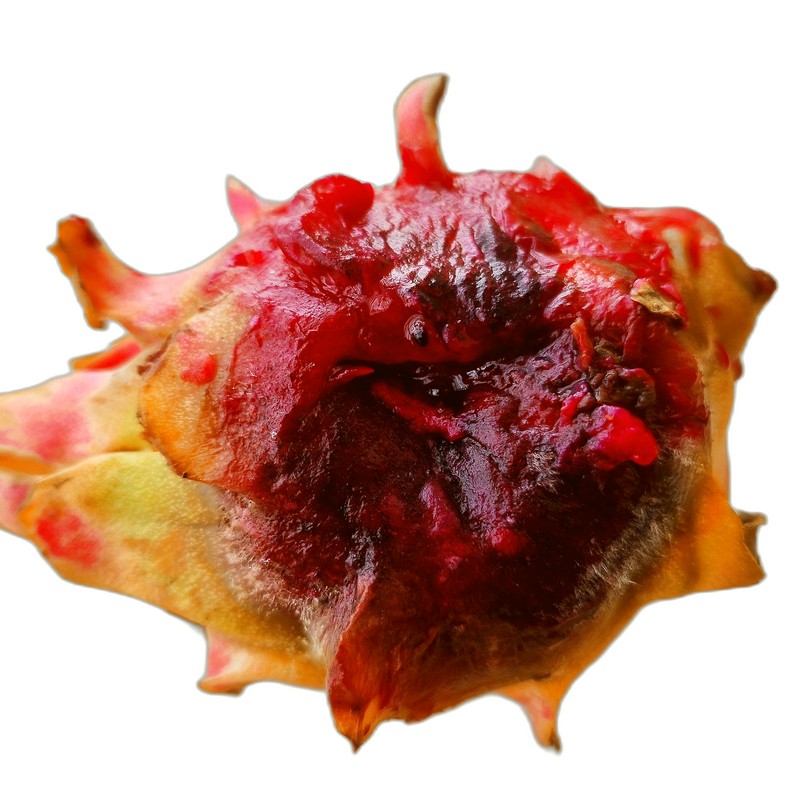
Label: Defect Dragon Fruit